Eda Nemoede Casterton

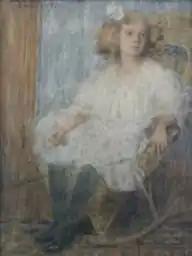
Eda Nemoede Casterton, "Mae Olson," watercolor on ivory, 1906, Brooklyn Museum

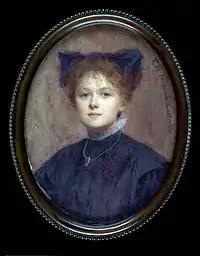
Eda Nemoede Casterton, "Miss Goss," watercolor on ivory, , Smithsonian American Art Museum

Nemoede studied at the Minnesota or Minneapolis School of Fine Arts. When she worked as a stenographer, she spent her lunch hours at the School of the Art Institute of Chicago, where she studied with Virginia Richmond Reynolds, considered the most accomplished miniature American painter of the time. Of painting miniatures, Casterton said that they were "small paintings painted in a big way."